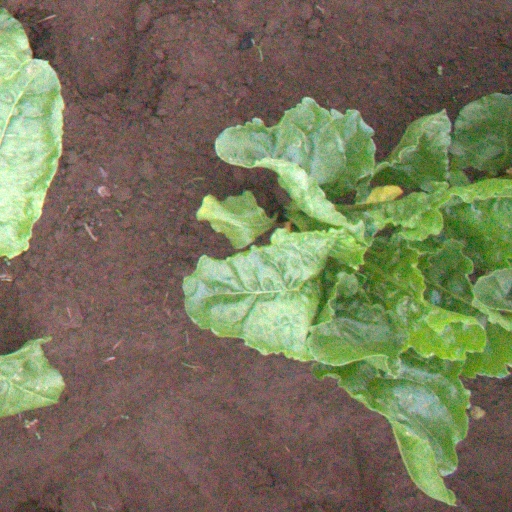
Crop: sugar beet